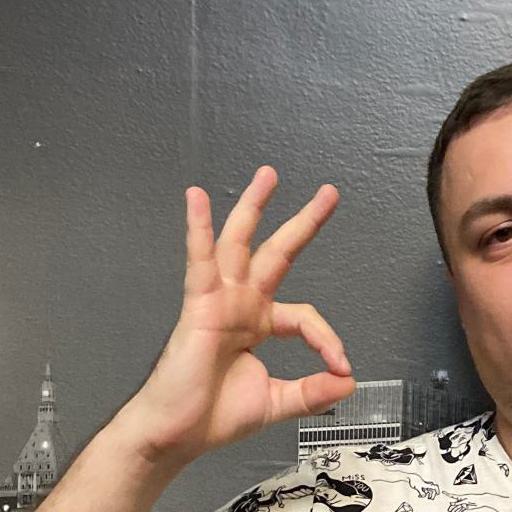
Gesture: ok